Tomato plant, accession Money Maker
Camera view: vertical (180 deg); turntable rotation: 240 degrees
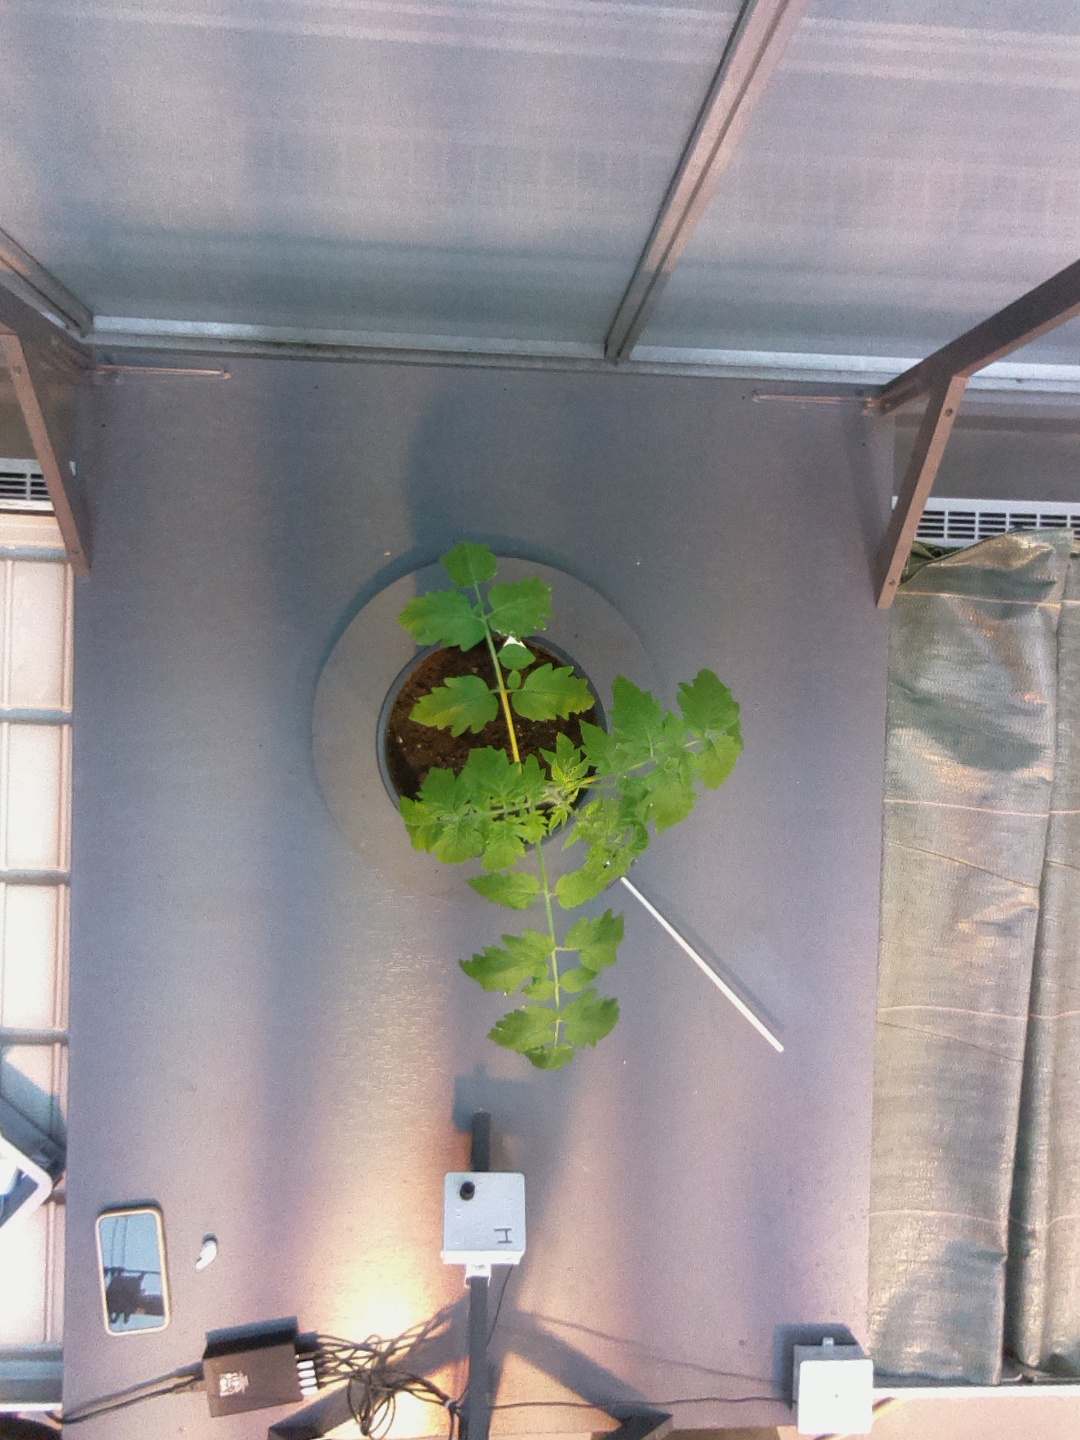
BBCH growth stage 13: 6 of true leaves visible